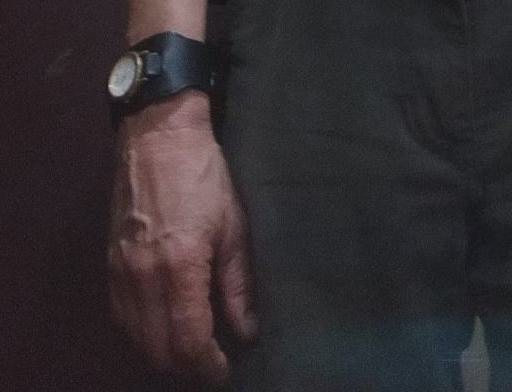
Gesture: no_gesture